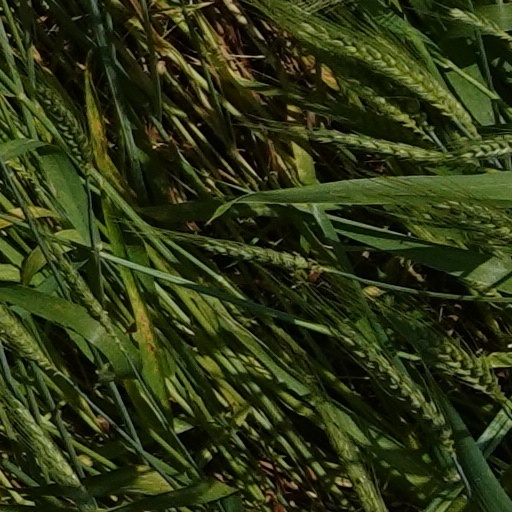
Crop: wheat